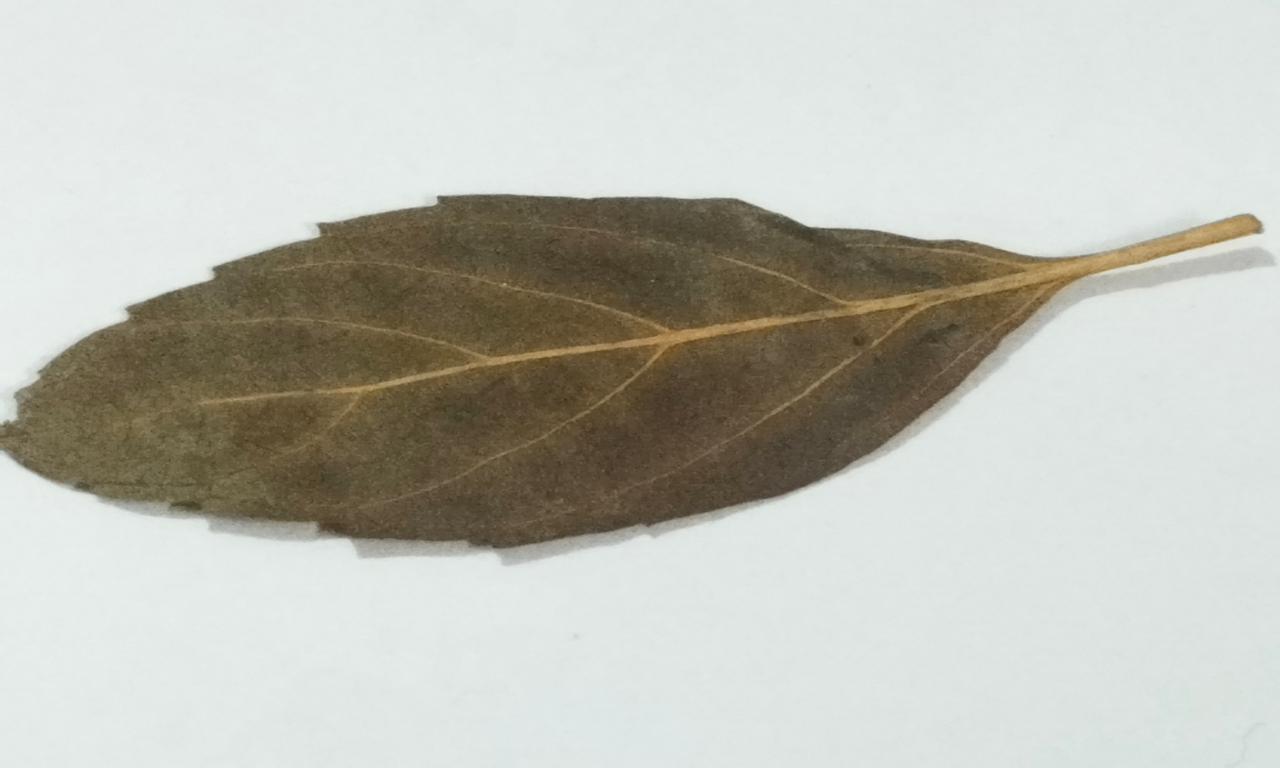
Label: Dried